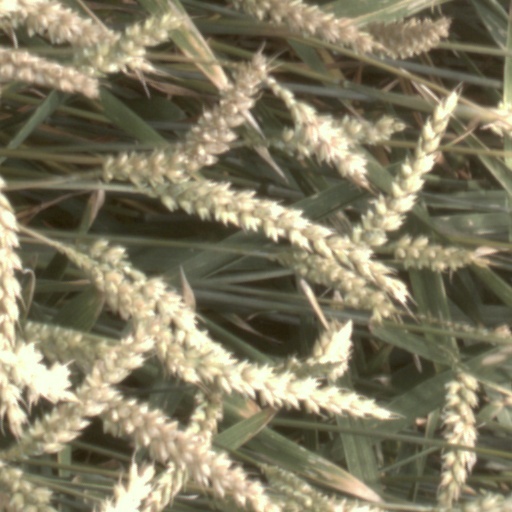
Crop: wheat